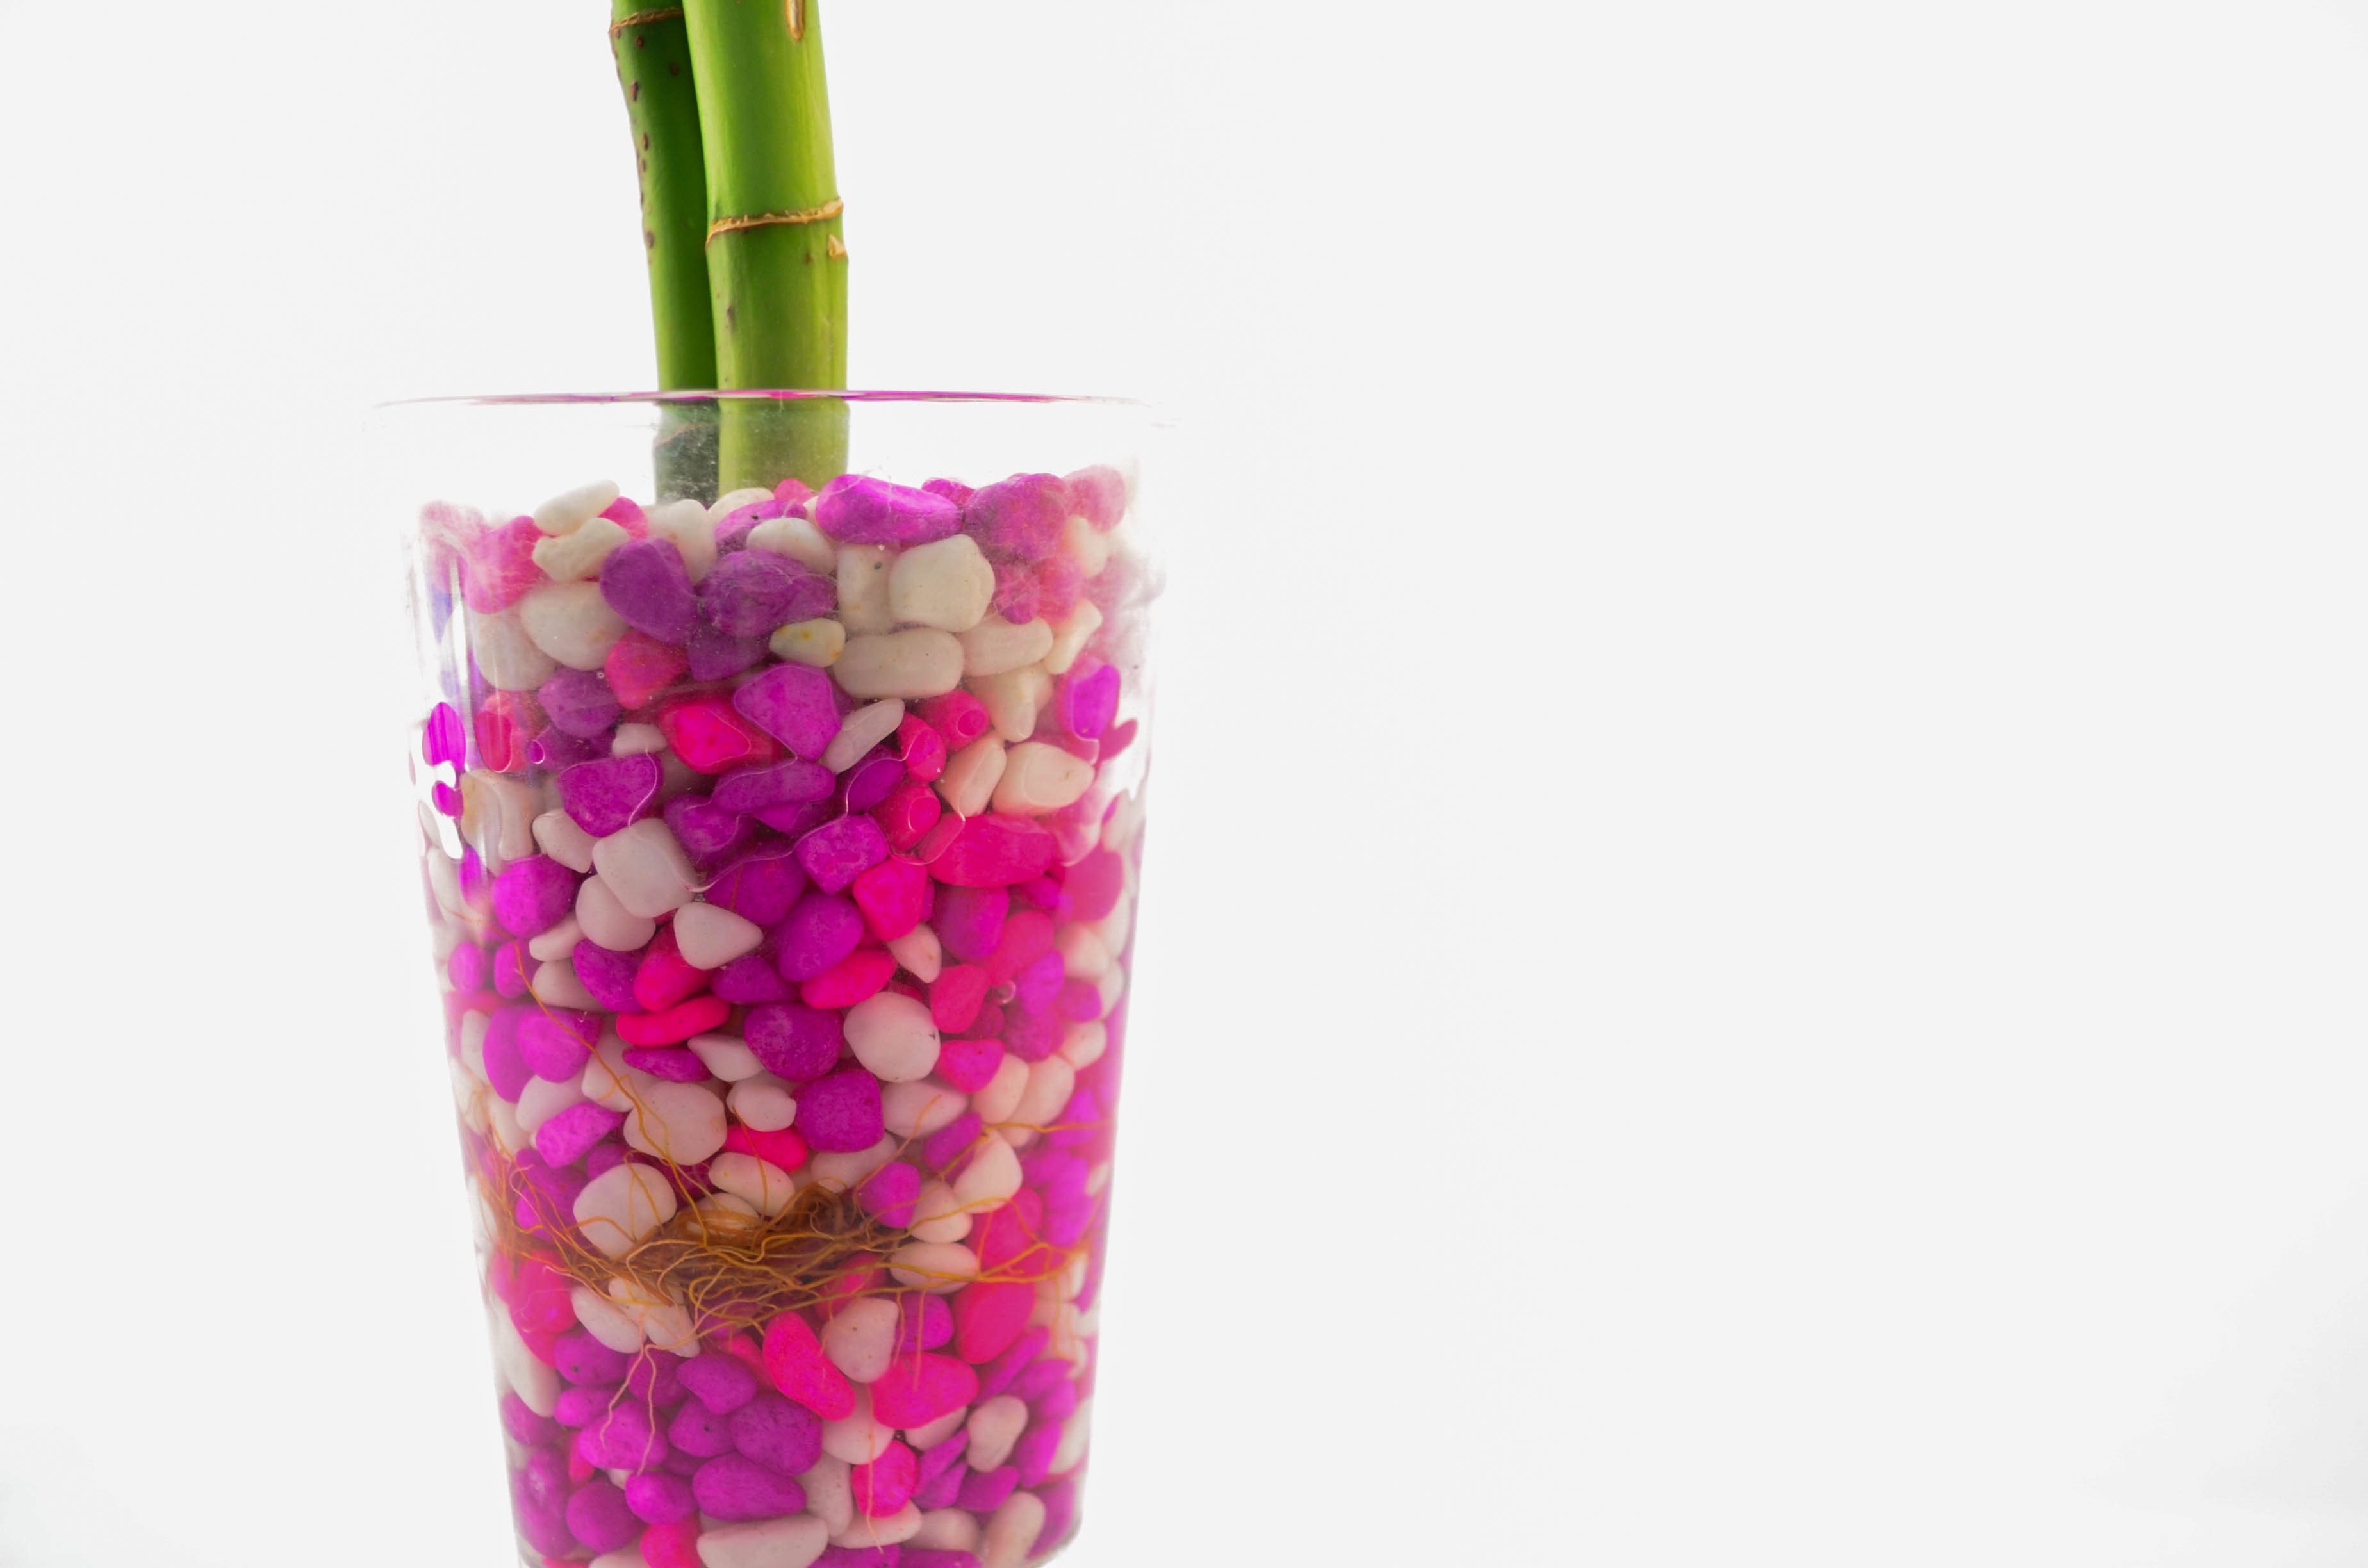
plant, flower, glass, vase, decoration, pattern, food, bottle, pink, lighting, wine bottle, root, stones, magenta, trim, gemstone